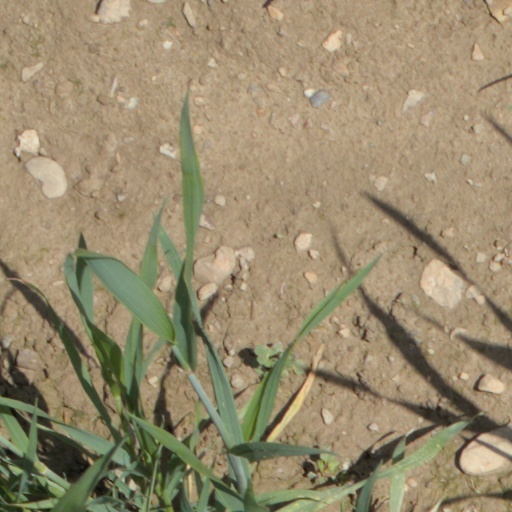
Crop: wheat